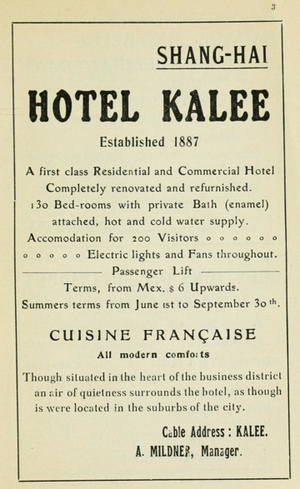
Les guides Madrolle sont une collection française de guides touristiques spécialisée pour l'Extrême-Orient, fondée en avril 1902 par Claudius Madrolle dont le dernier ouvrage est paru en 1939.